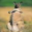
Label: kangaroo